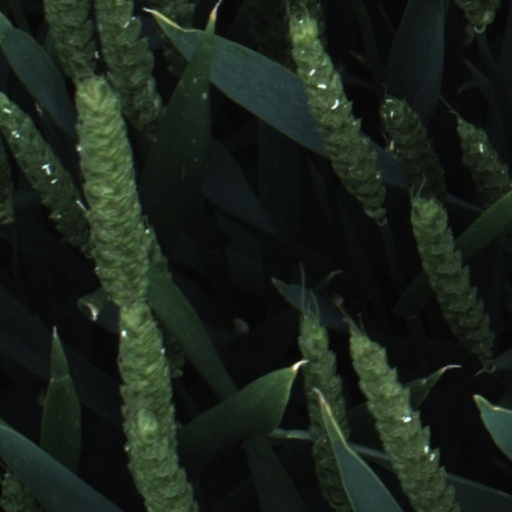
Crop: wheat